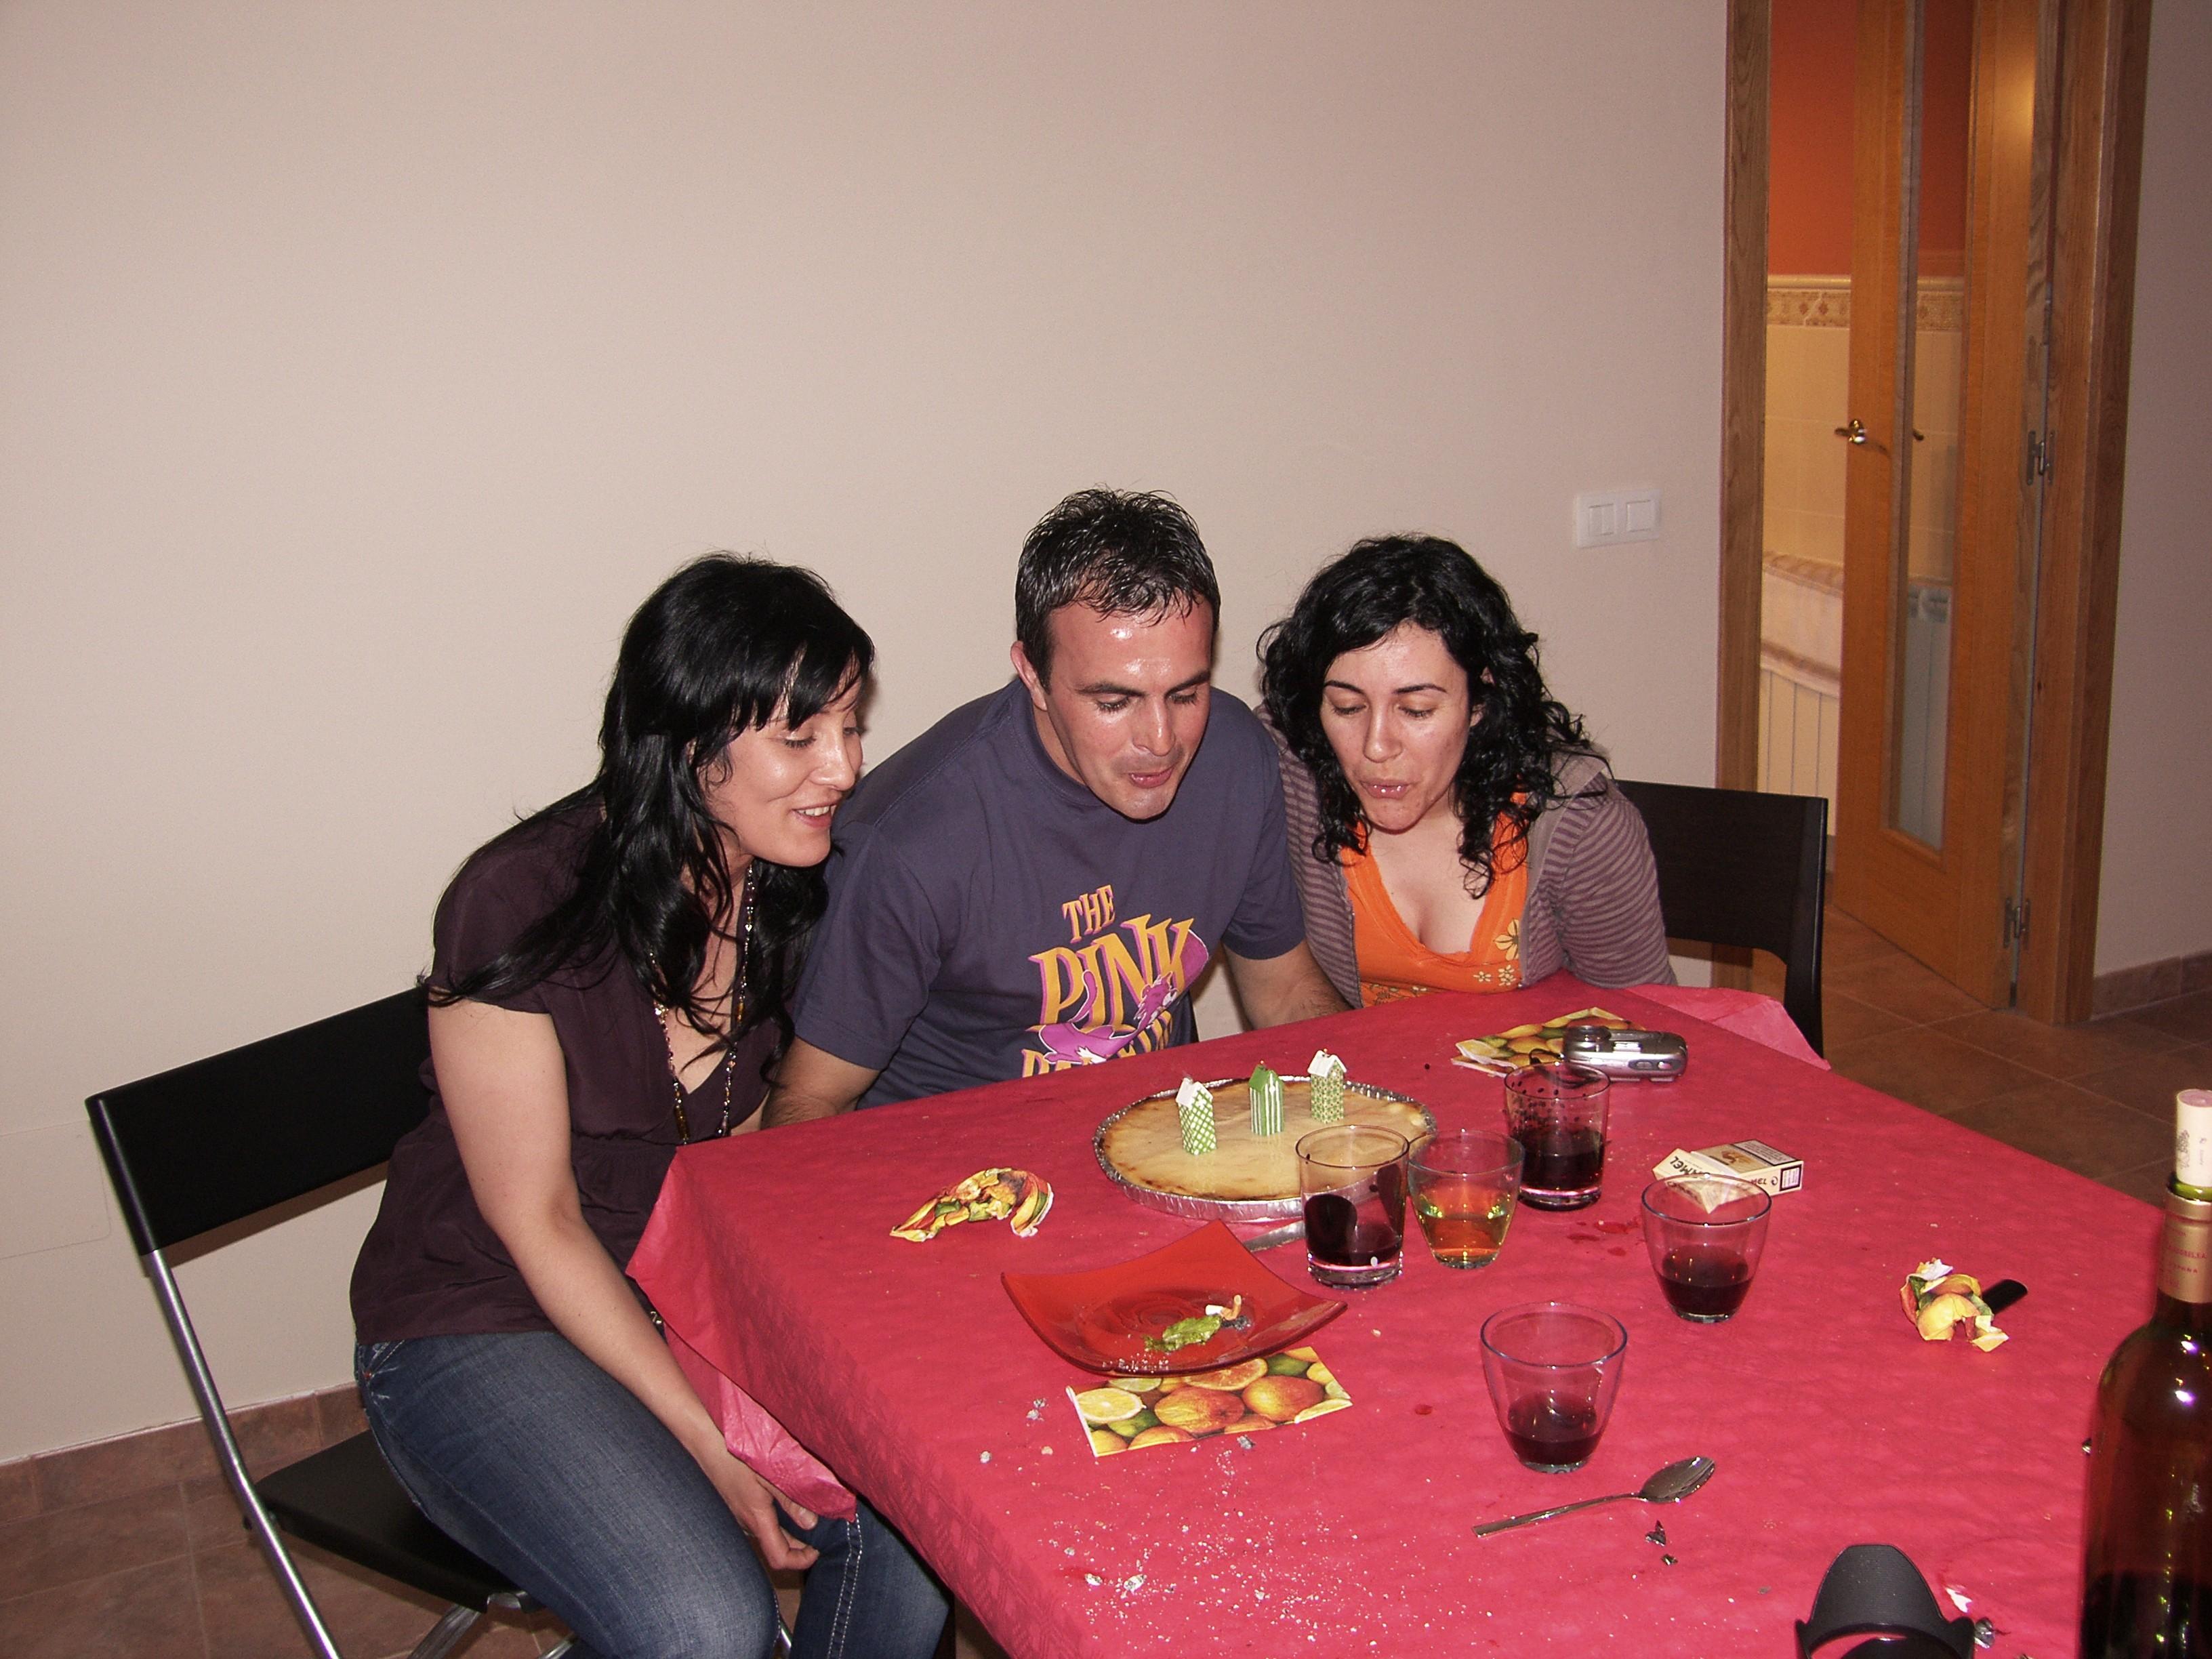
people, meal, family, friends, party, ggl1